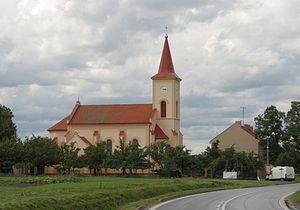
Odrovice est une commune du district de Brno-Campagne, dans la région de Moravie-du-Sud, en République tchèque. Sa population s'élevait à 221 habitants en 2017.